Boeing 737

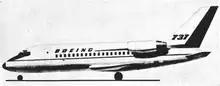
1964 concept with tail mounted engines

Boeing had been studying short-haul jet aircraft designs, and saw a need for a new aircraft to supplement the 727 on short and thin routes. Preliminary design work began on May 11, 1964, based on research that indicated a market for a fifty to sixty passenger airliner flying routes of .